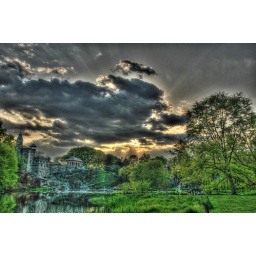
turtle pond and belvedere castle in central park, nyc